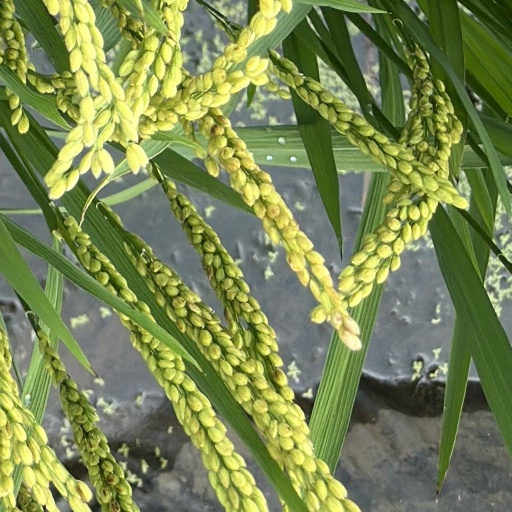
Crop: rice